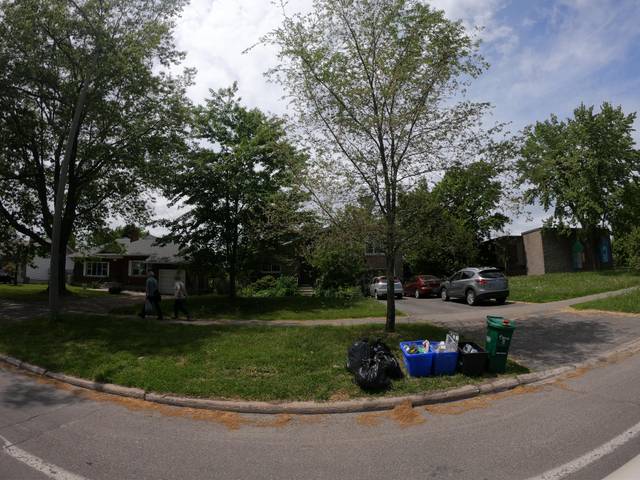
Region: Canada
Coordinates: 45.378, -75.661